John William Ramsden

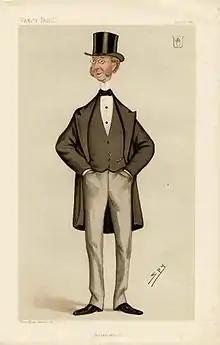
Ramsden as caricatured by Spy (Leslie Ward) in Vanity Fair, June 1884

Sir John William Ramsden, 5th Baronet (14 September 1831 – 15 April 1914) was a British Liberal Party politician.